Helen Valeska Bary

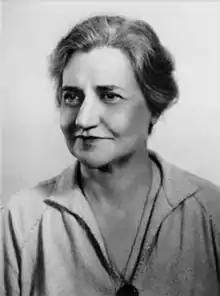

Helen Valeska Bary (1888 - June 22, 1973) was an American suffragist and helped establish the U.S. government social welfare administration. She campaigned for suffrage at the state and local level. In 1914, she worked for the California Industrial Welfare Commission investigating the working conditions of women laundry workers, which she wrote about in her report, "The Employment of Women and Minors in the Laundry Industry of California" in 1917. Shortly after World War I, she worked in Porto Rico for the Federal Children's Bureau as a researcher and social reformer, reporting on the living conditions of indigent and homeless children on the island. In her 1921 paper, "The Trend of Child Welfare Work", published in the "North American Review", Bary wrote, "The greatest enemy of childhood has been the fatalistic complacency with which every phase of child life has been regarded". Bary worked for the federal Social Security Board (SSB) since its inception in 1935 during the Great Depression. She worked there until 1948, representing the SSB in western states, helping them to develop social welfare reform plans in order to receive federal money. Shortly before her death in 1973, Bary was one of twelve women interviewed by Jacqueline Parker for her work on the "Suffragist Oral History Project" for the UC Berkeley Oral History Center, "in order to document their activities in behalf of passage of the Nineteenth Amendment and their continuing careers as leaders of movements for welfare and labor reform, world peace, and the passage of the Equal Rights Amendment".